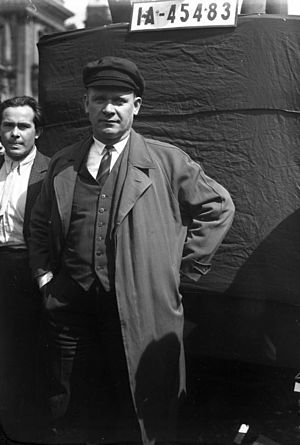
Præsidentvalget i Tyskland 1932 / Anden valgrunde 10. april
Præsidentvalget i Tyskland 1932 var det andet og sidste valg til posten som rigspræsident. Den siddende præsident, den partiløse Paul von Hindenburg, var blevet valgt ved præsidentvalget i 1925, og hans syvårsperiode sluttede derfor i maj 1932.